Houston Person

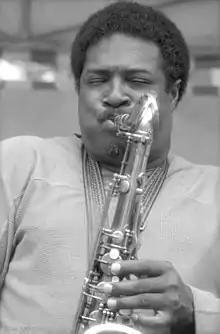
Person in New York, 1984

Person grew up in Florence, South Carolina, and first played piano, before switching to tenor saxophone. He studied at South Carolina State College, where he was inducted into the school's Hall of Fame in 1999.